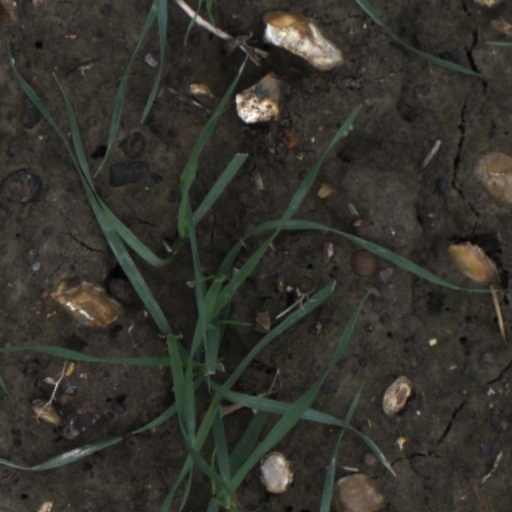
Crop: wheat